Fan Bay Deep Shelter

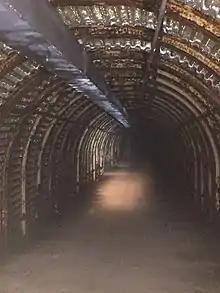
Internal structure of the Fan Bay Deep Shelter.

Fan Bay Deep Shelter is a series of tunnels constructed during World War II as accommodation for Fan Bay Battery artillery battery, 23 metres down in the White Cliffs of Dover at Fan Bay near the Port of Dover. The tunnels and gun battery were built by the Royal Engineers between 20 November 1940 and 28 February 1941. The site is maintained by the National Trust.